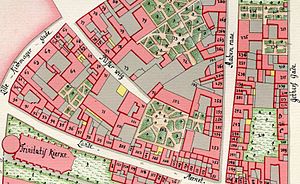
Geddes kort / Historie
Området ved Pustervig og Rundetårn. Foroven anlagdes Hauser Plads efter bombardementet i 1807.
Geddes kort er et sæt af kort skabt af Christian Gedde i 1750'erne bestående af 12 kort visende Københavns kvarterer samt et eleveret kort, der viser hele byen set fra sydsydøst.